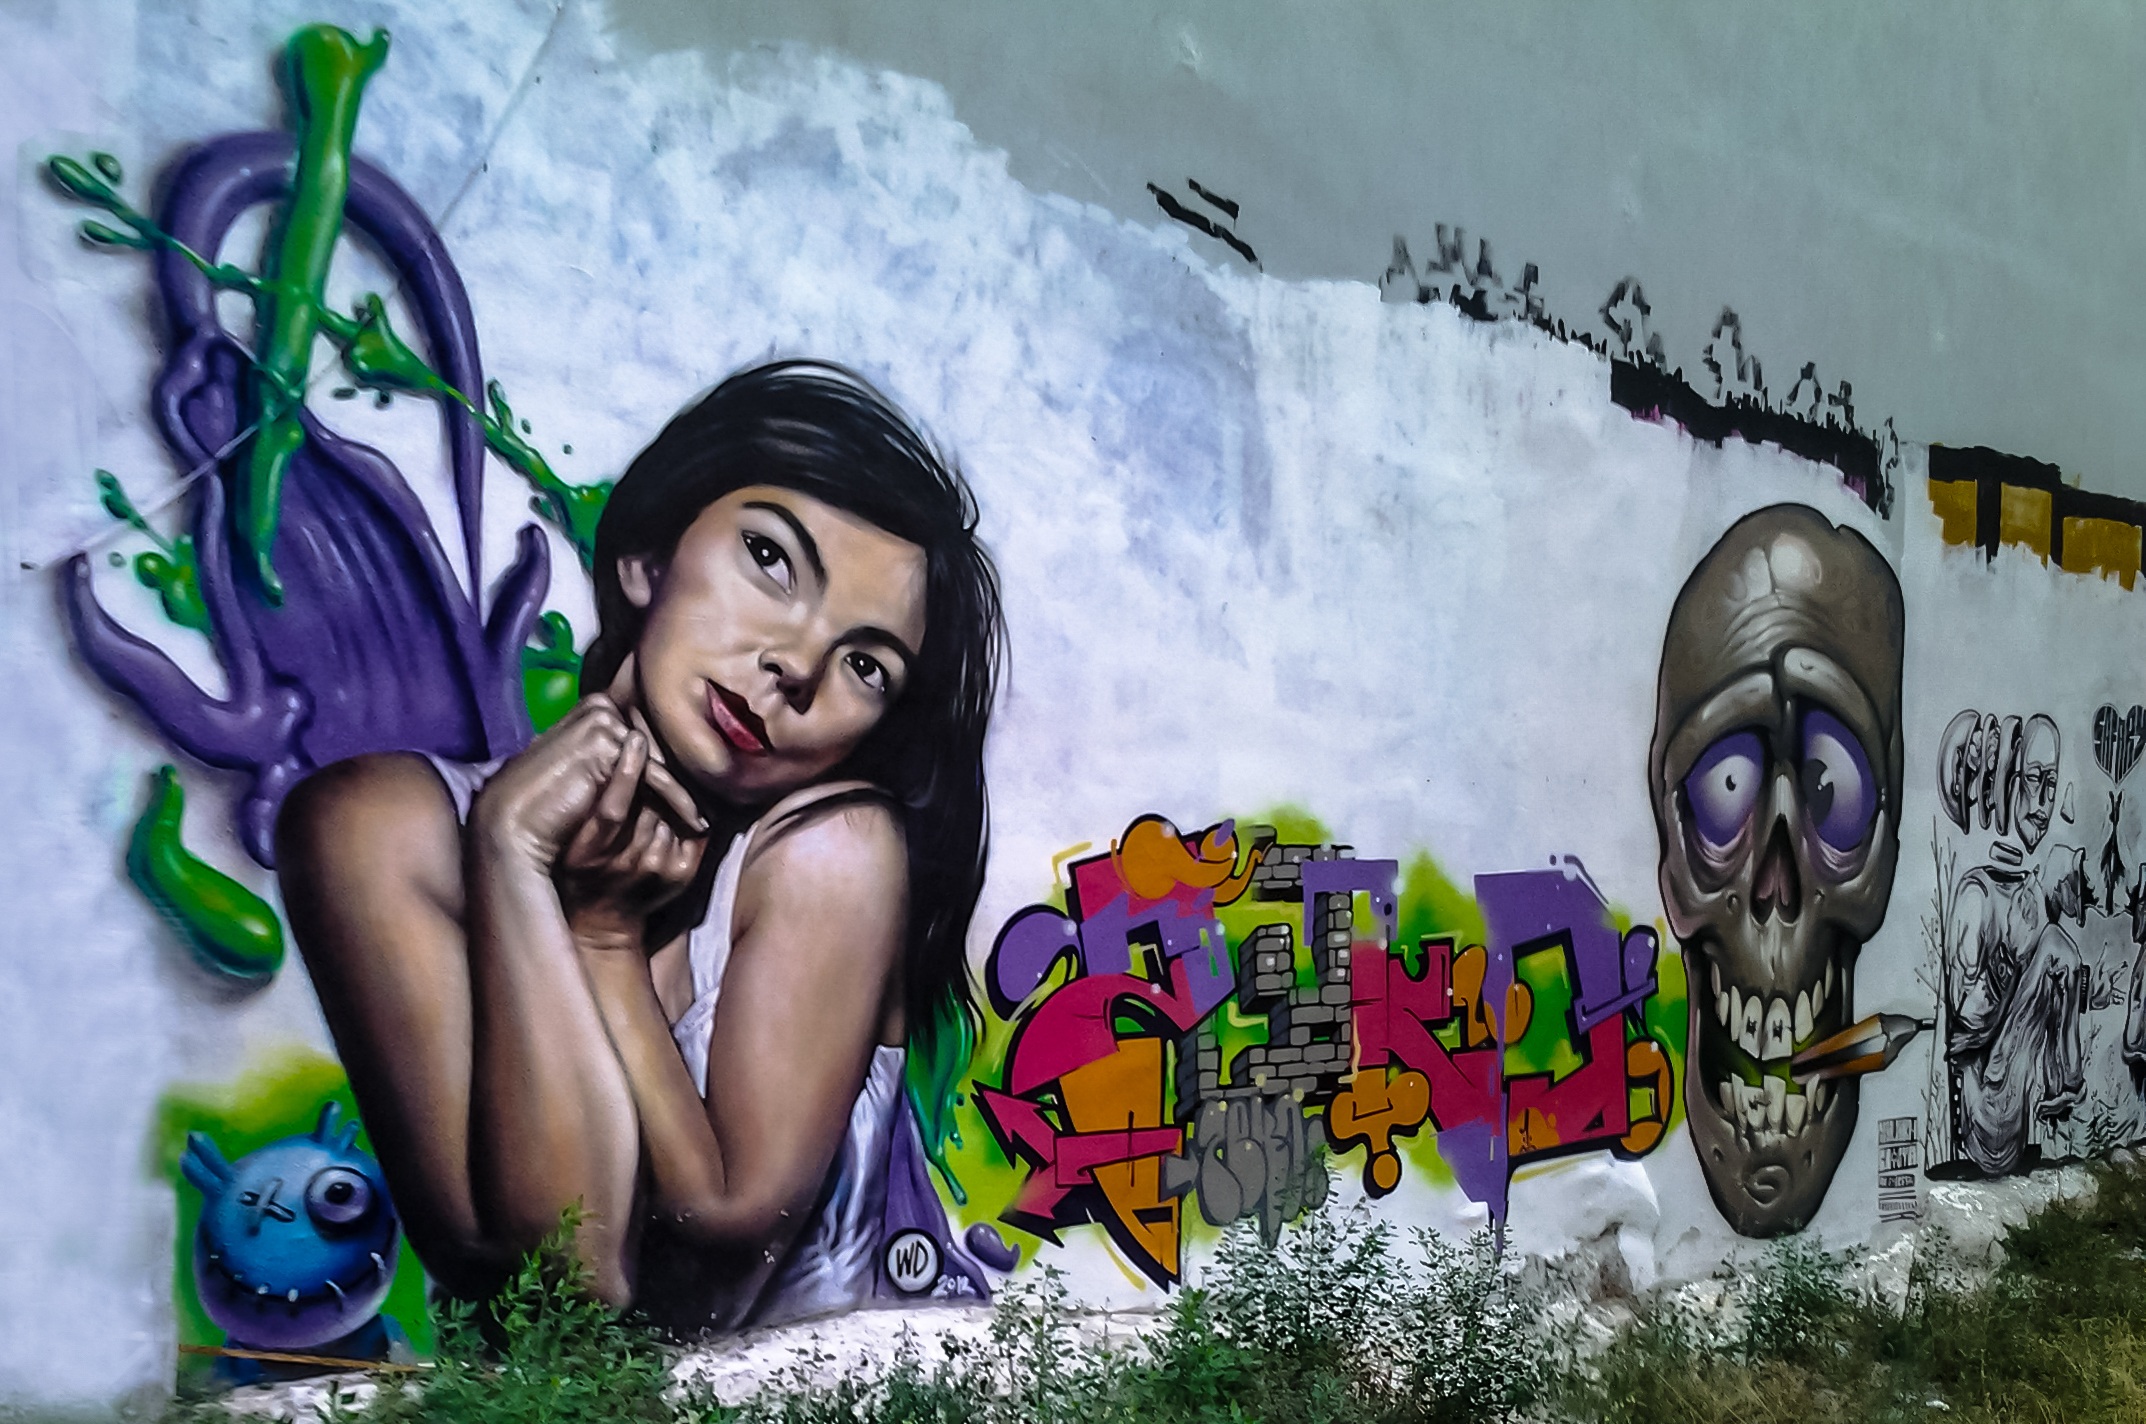
wall, graffiti, street art, art, illustration, mural, photomontage, greece, screenshot, thessaloniki, bj rk